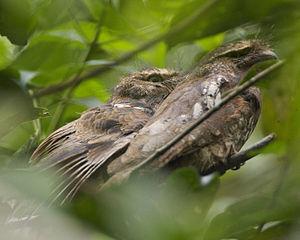
Le Podarge de Java est une espèce d'oiseaux de la famille des Podargidae.